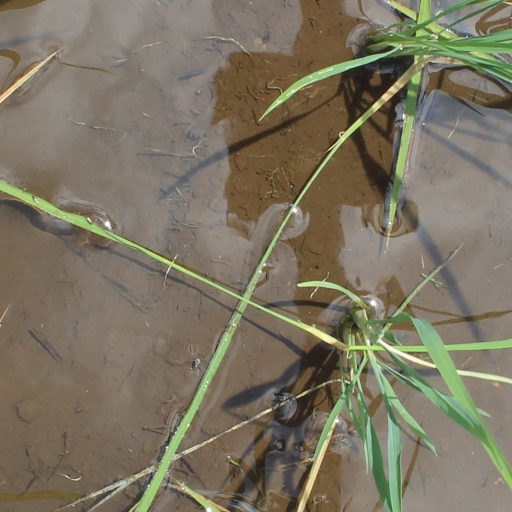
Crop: rice